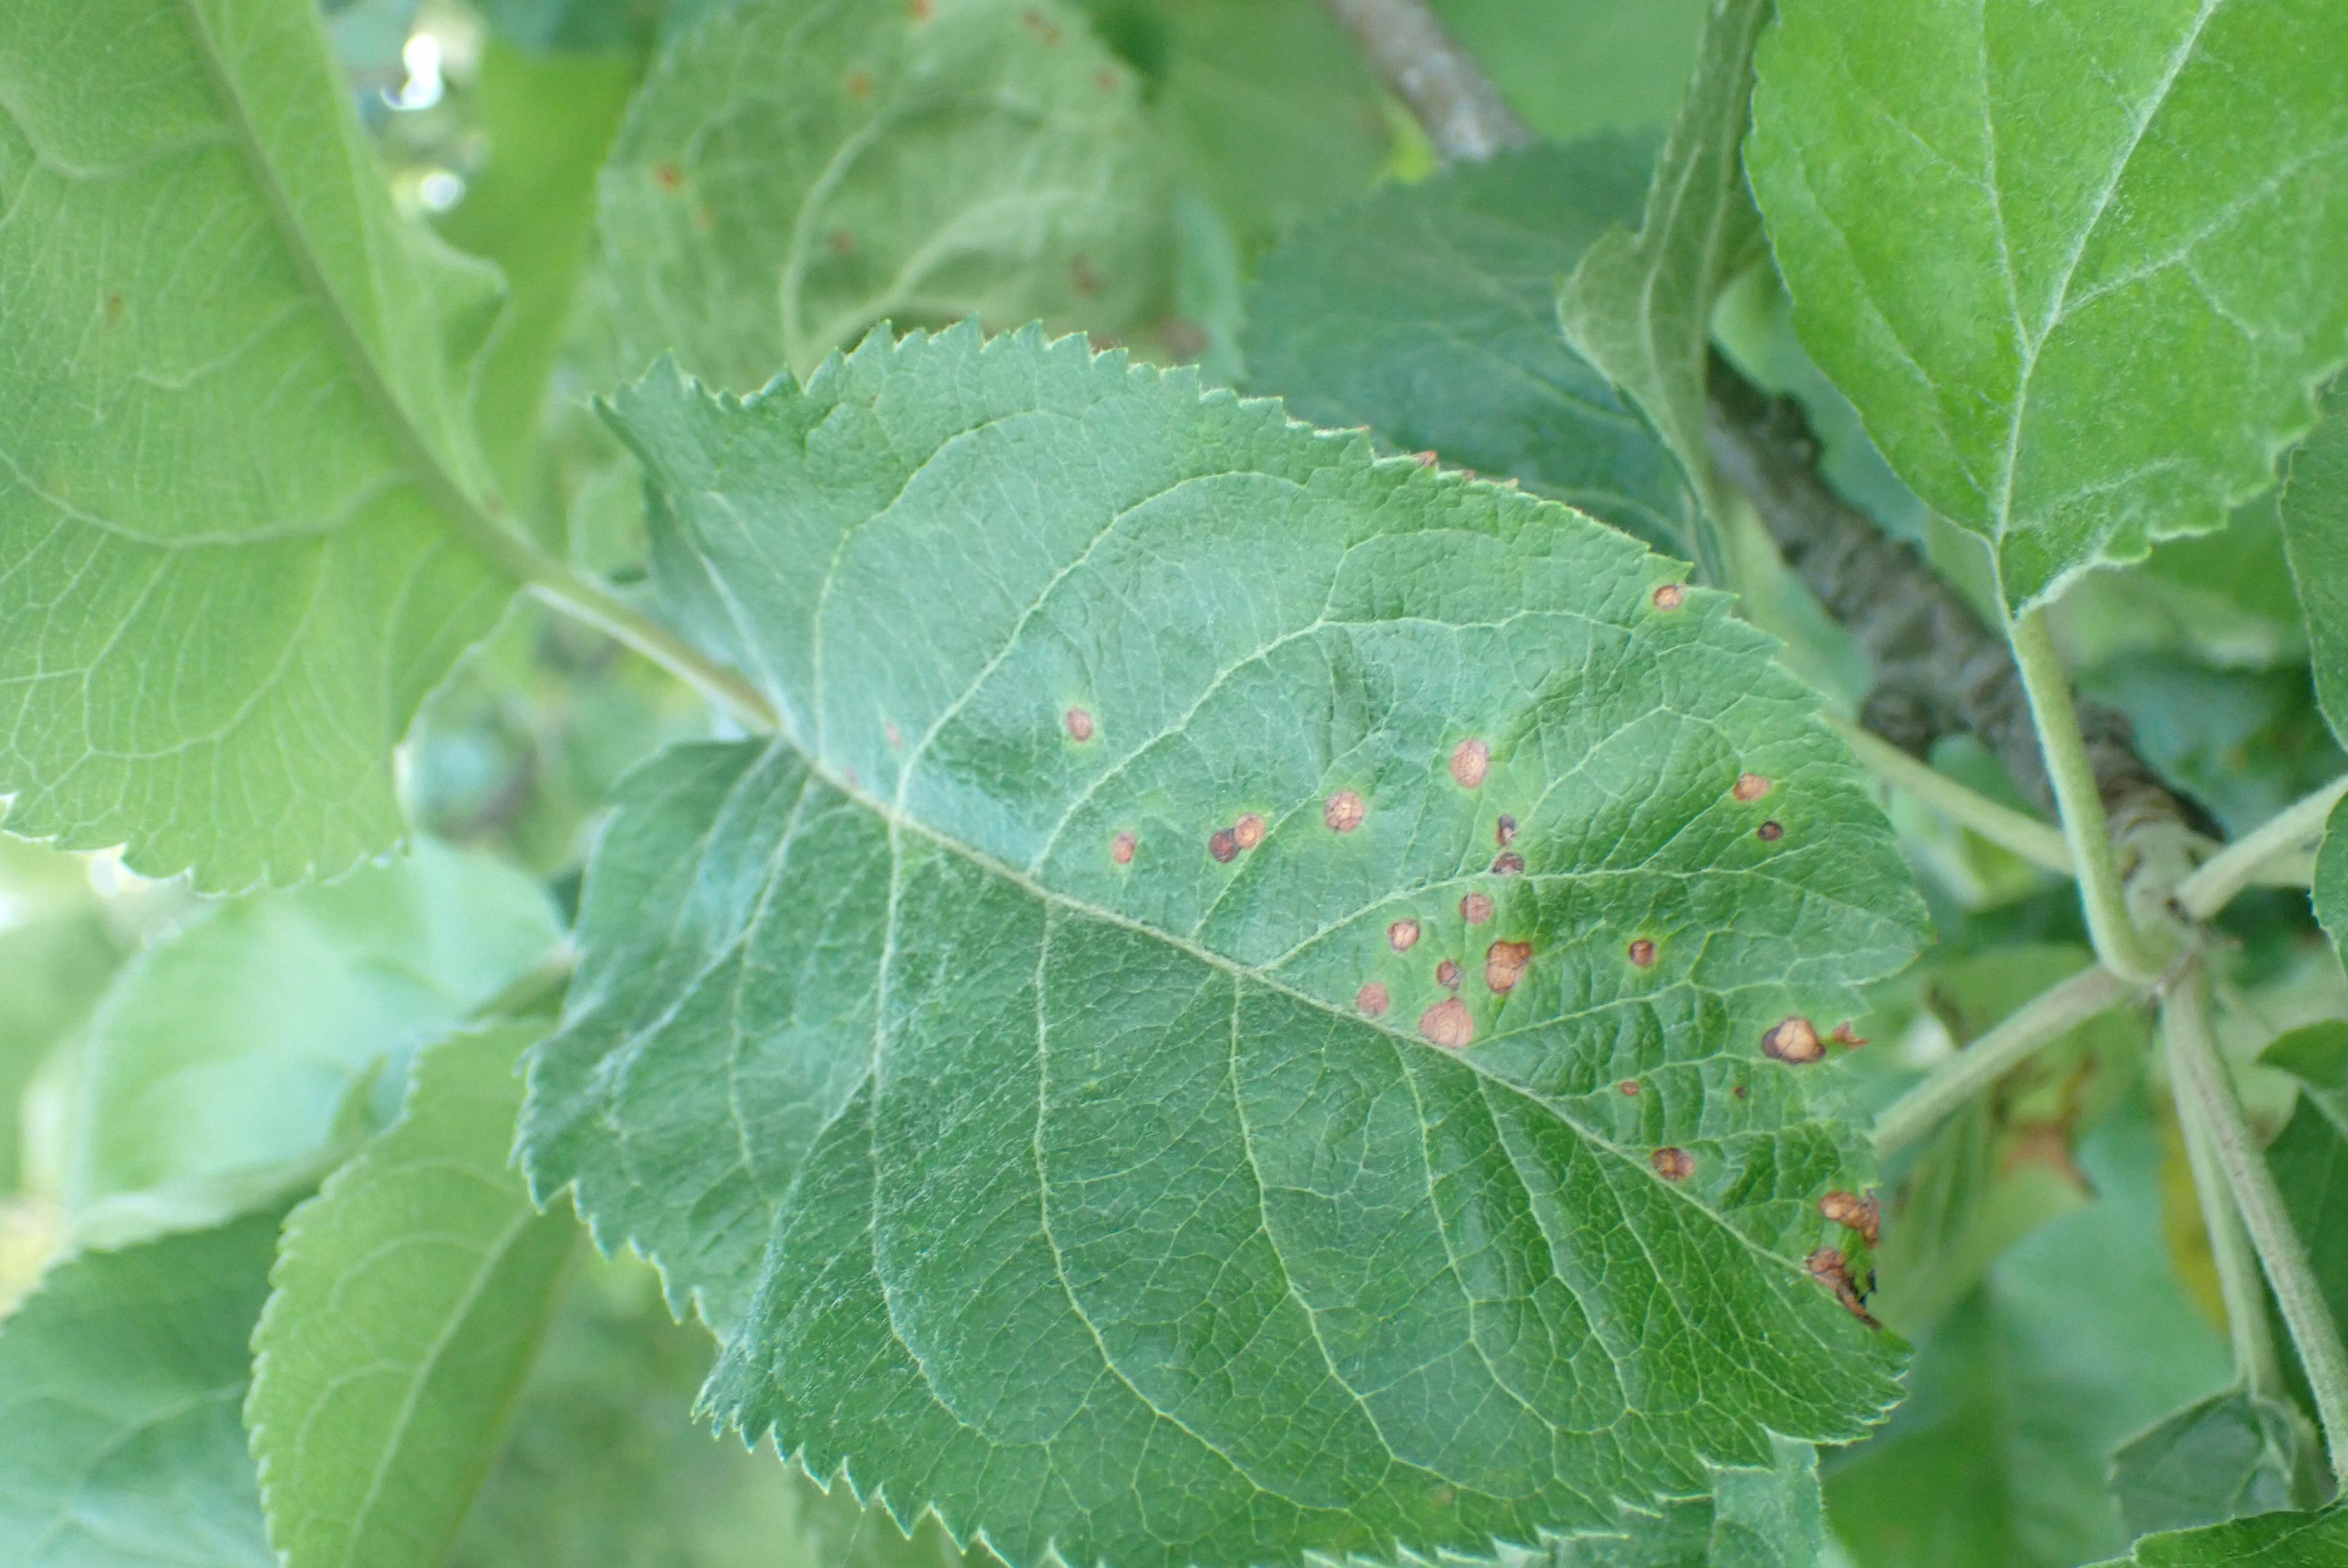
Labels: frog_eye_leaf_spot